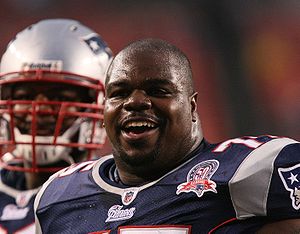
Vince Wilfork
Vince Wilfork
Vincent Lamar Wilfork er en amerikansk football-spiller, der spiller som defensive lineman for NFL-holdet New England Patriots. Han har spillet for holdet hele sin NFL-karriere, startende i 2004. I 2005 var han med til at vinde Super Bowl XXXIX efter sejr over Philadelphia Eagles.